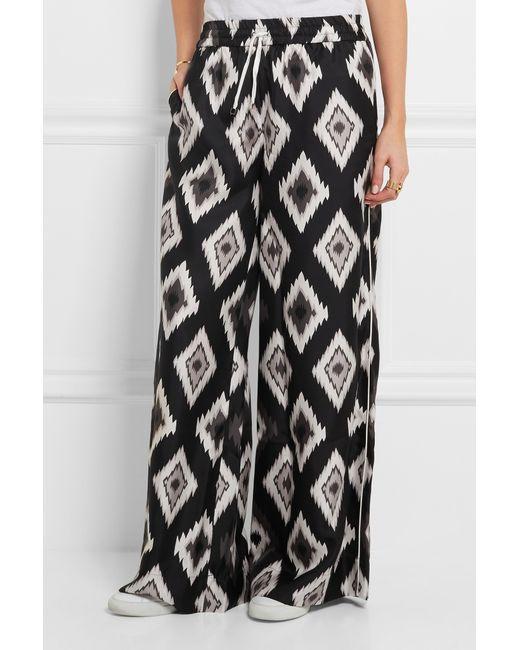
Bedrucktes gewebtes Palazzo-Hosen-Outfit für Damen